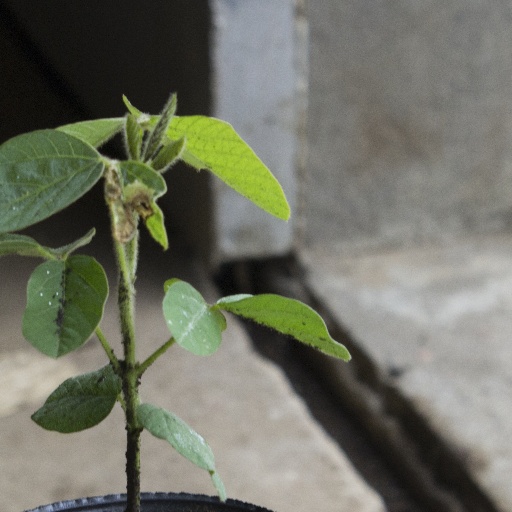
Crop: soybean